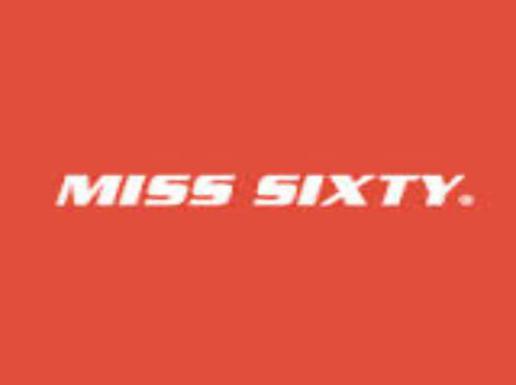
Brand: miss sixty
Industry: Clothes